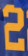
Number: 2